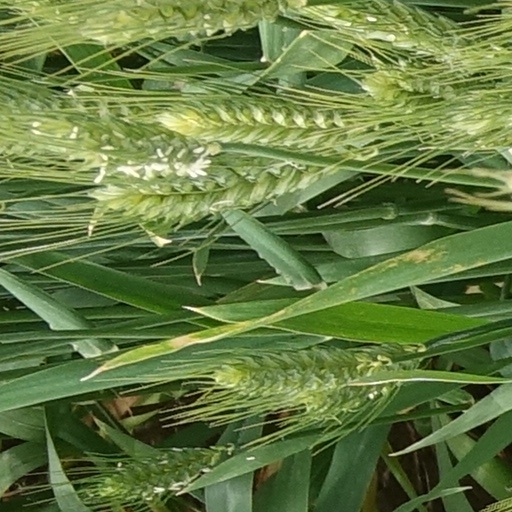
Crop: wheat